Kenneth Cope (musician)

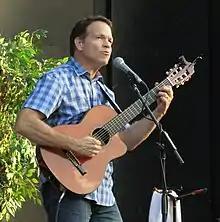
Cope performing in Orem, Utah, in 2018

Kenneth Cope (born June 12, 1961) is an American composer and performer of religious music geared towards Latter-day Saints. His first album, "Heaven — Don't Miss It For The World", was released in 1988. His twelfth album, "All About You", was released in March 2008. His album, "Son of Man", was released in 2018.